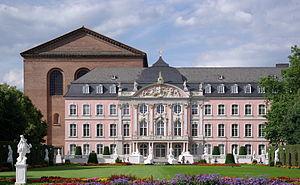
Palais princier de Trèves.
Trèves est une ville et un arrondissement d'Allemagne, dans le Land de Rhénanie-Palatinat. La ville est située sur la Moselle. En 2015, elle comptait 114 914 habitants.
La basilique de Constantin de Trèves, à l'origine une aula romaine, abrite la reconstitution de la plus vaste salle qui nous soit parvenue de l'Antiquité. L'espace intérieur de l’édifice est long de 67 m, large de 27,20 m et haut de 33 m. La basilique est inscrite au Patrimoine mondial de l'UNESCO. L'édifice fut plusieurs fois remanié avant de retrouver au XIXᵉ siècle son aspect initial. En 1856, la basilique a été consacrée au protestantisme et fait depuis fonction d'église protestante.